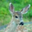
Label: deer